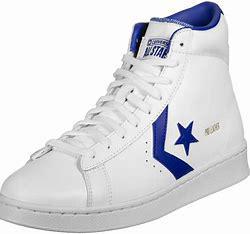
Brand: Converse
Model: Pro Leather